Comedian (character)

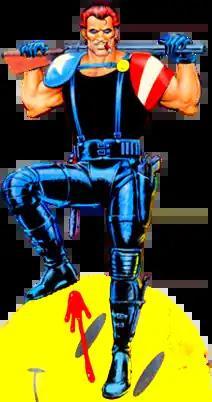
Cover art of "Watchmen" (French Edition) #1 (1987). Art by Dave Gibbons.

The Comedian (Edward Morgan "Eddie" Blake) is a fictional character who debuted in the graphic novel limited series "Watchmen", published by DC Comics. The Comedian was created by writer Alan Moore with artist Dave Gibbons. As with most of the main characters in the series, he was an analogue for a Charlton Comics character; in this case, the Peacemaker. Moore imagined the Comedian as a mix between the Peacemaker with "a little bit of Nick Fury" and "probably a bit of the standard Captain America patriotic hero-type".